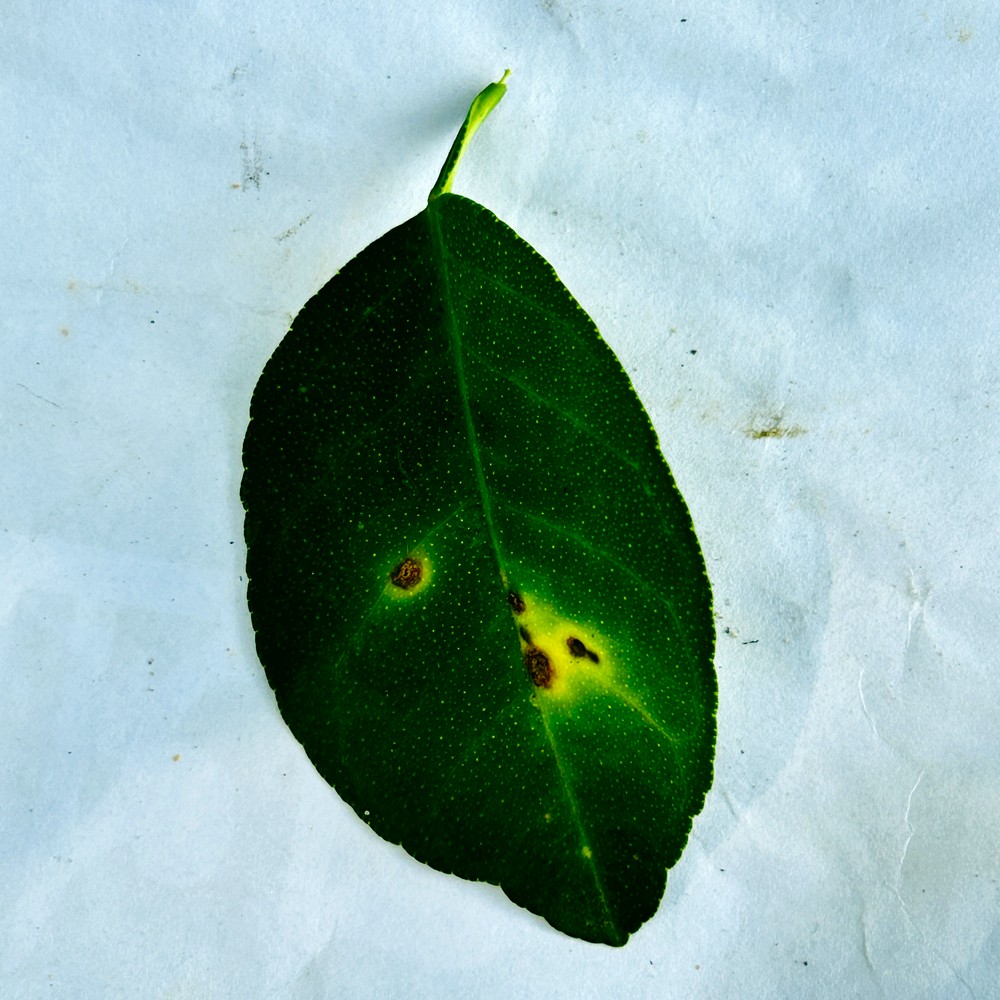
Label: Anthracnose